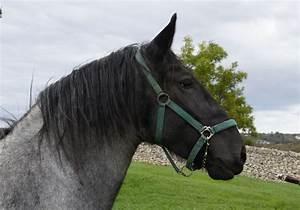
horse